Desert Queen Mine

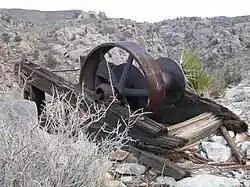

The Desert Queen Mine in the California Desert was one of the more long-lived gold mines of Southern California's high desert region. The abandoned mine is located in Riverside County, California within the boundaries of the Joshua Tree National Park and is included on the National Register of Historic Places. A hiking trail leads to the mine.